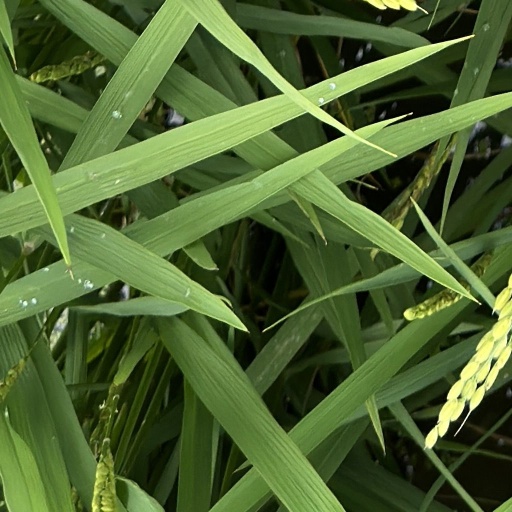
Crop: rice